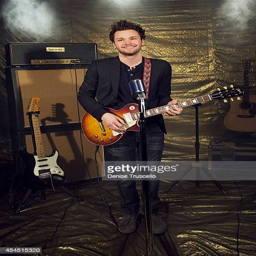
country artist poses for a portrait